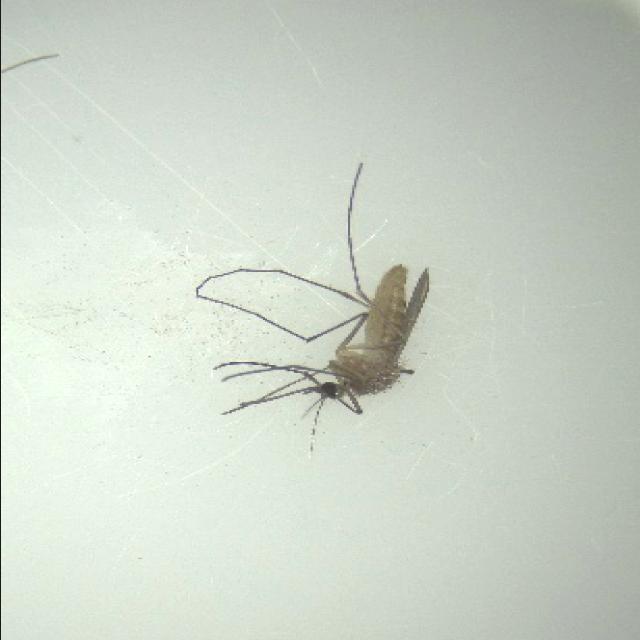
Species: culex_pipiens